Helwig Schmidt-Glintzer

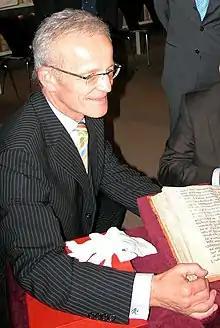
Helwig Schmidt-Glintzer in September 2007.

Helwig Schmidt-Glintzer (born 24 June 1948) is a German sinologist who served as director of the Herzog August Library in Wolfenbüttel between 1993 and 2015. Since 2016 he has been director of China Centrum Tübingen (CCT).